Portlaoise

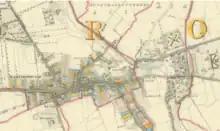
Ordnance Survey Map, 1839, showing Maryborough

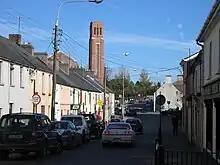
Bridge Street and Church of Sts. Peter and Paul

The site of the present town is referred to in the "Annals of the Four Masters", written in the 1630s, as "Port Laoighisi". The present town originated as a settlement around the old fort, "Fort of Leix" or "Fort Protector", the remains of which can still be seen in the town centre. Its construction began in 1548 under the supervision of the Lord Deputy, Sir Edward Bellingham, in an attempt to secure English control of the county following the exile of Celtic chieftains the previous year. The fort's location on rising ground, surrounded to the south and east by the natural defensive barricades of the River Triogue and an esker known locally as 'the Ridge', greatly added to its strategic importance.